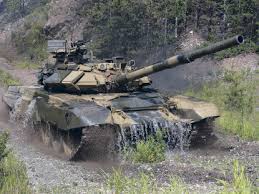
Label: Tank